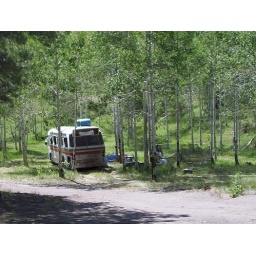
crazy bus camper thing in the middle of the forest